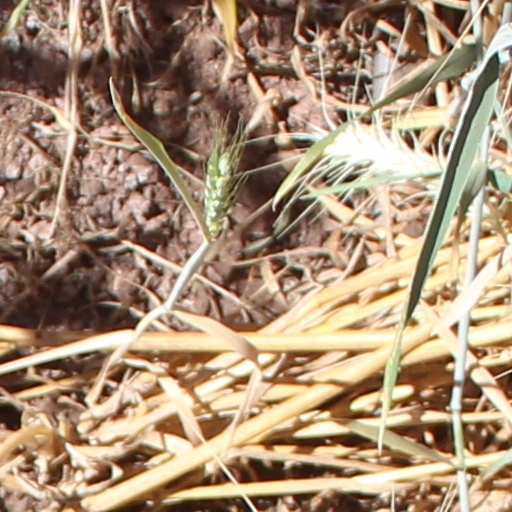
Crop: wheat